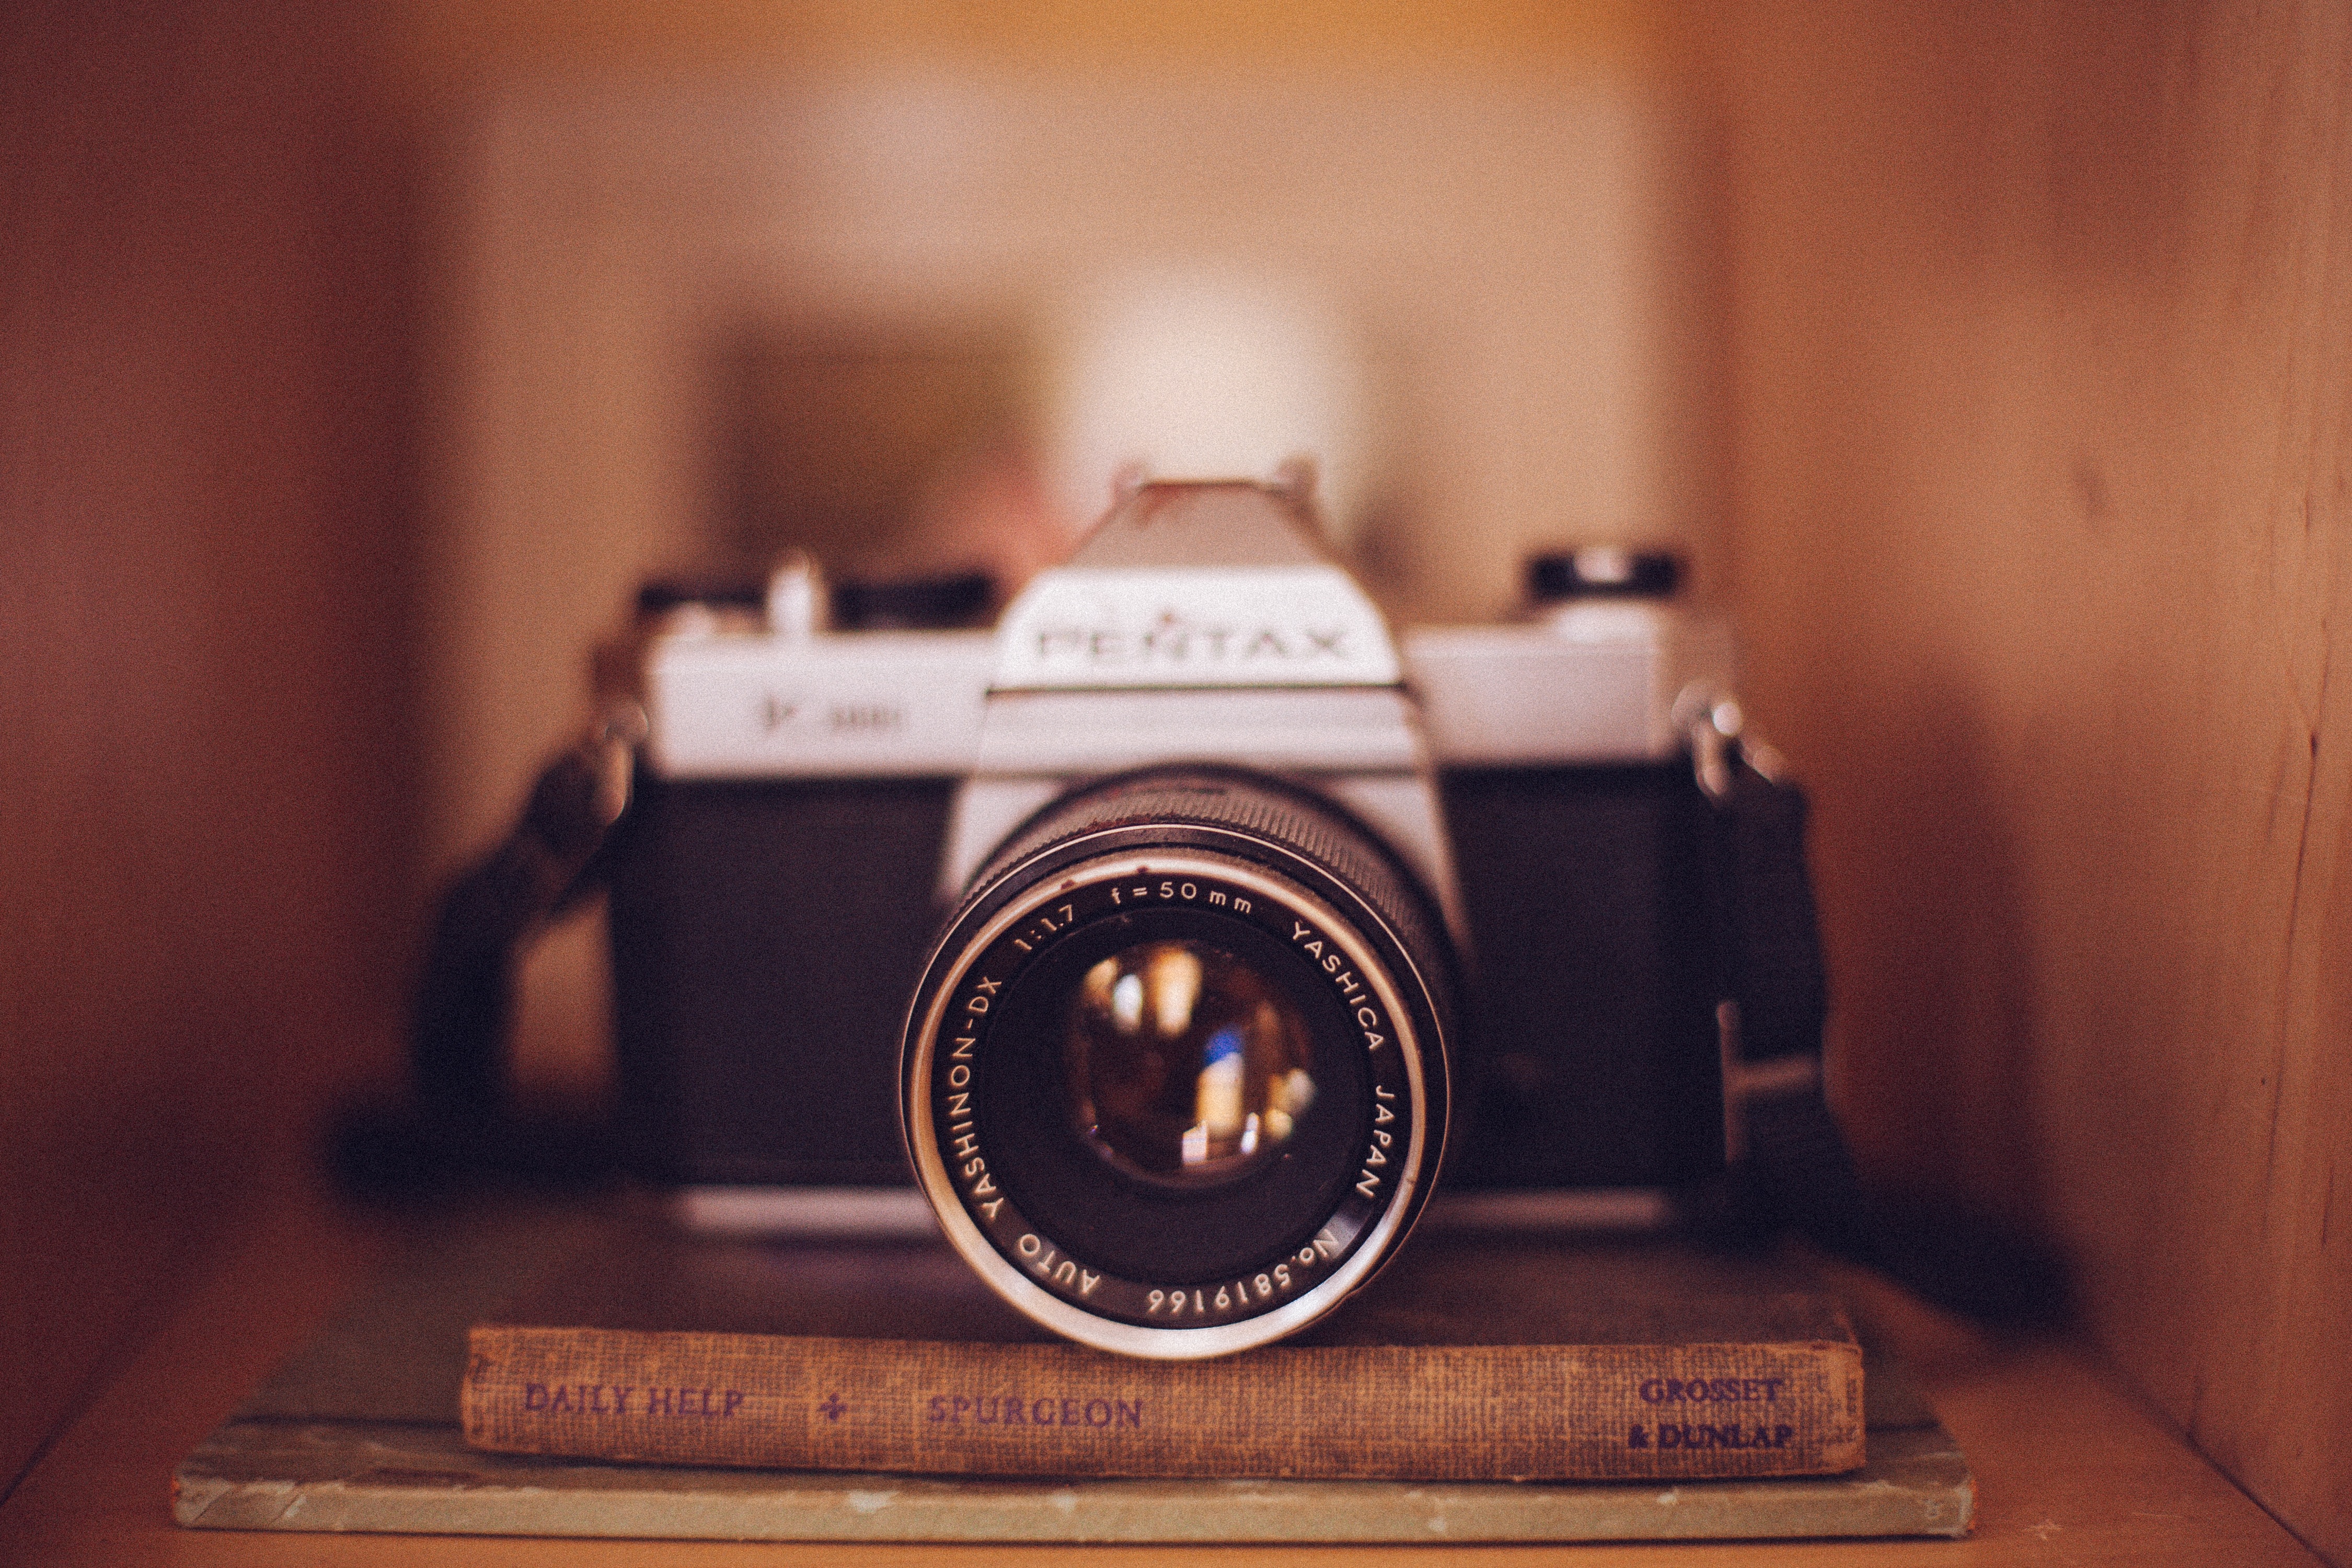
wood, white, camera, photography, vintage, old, slr, furniture, interior design, book shelf, reflex camera, digital camera, design, books, photograph, image, interior decoration, digital slr, single lens reflex camera, cameras optics